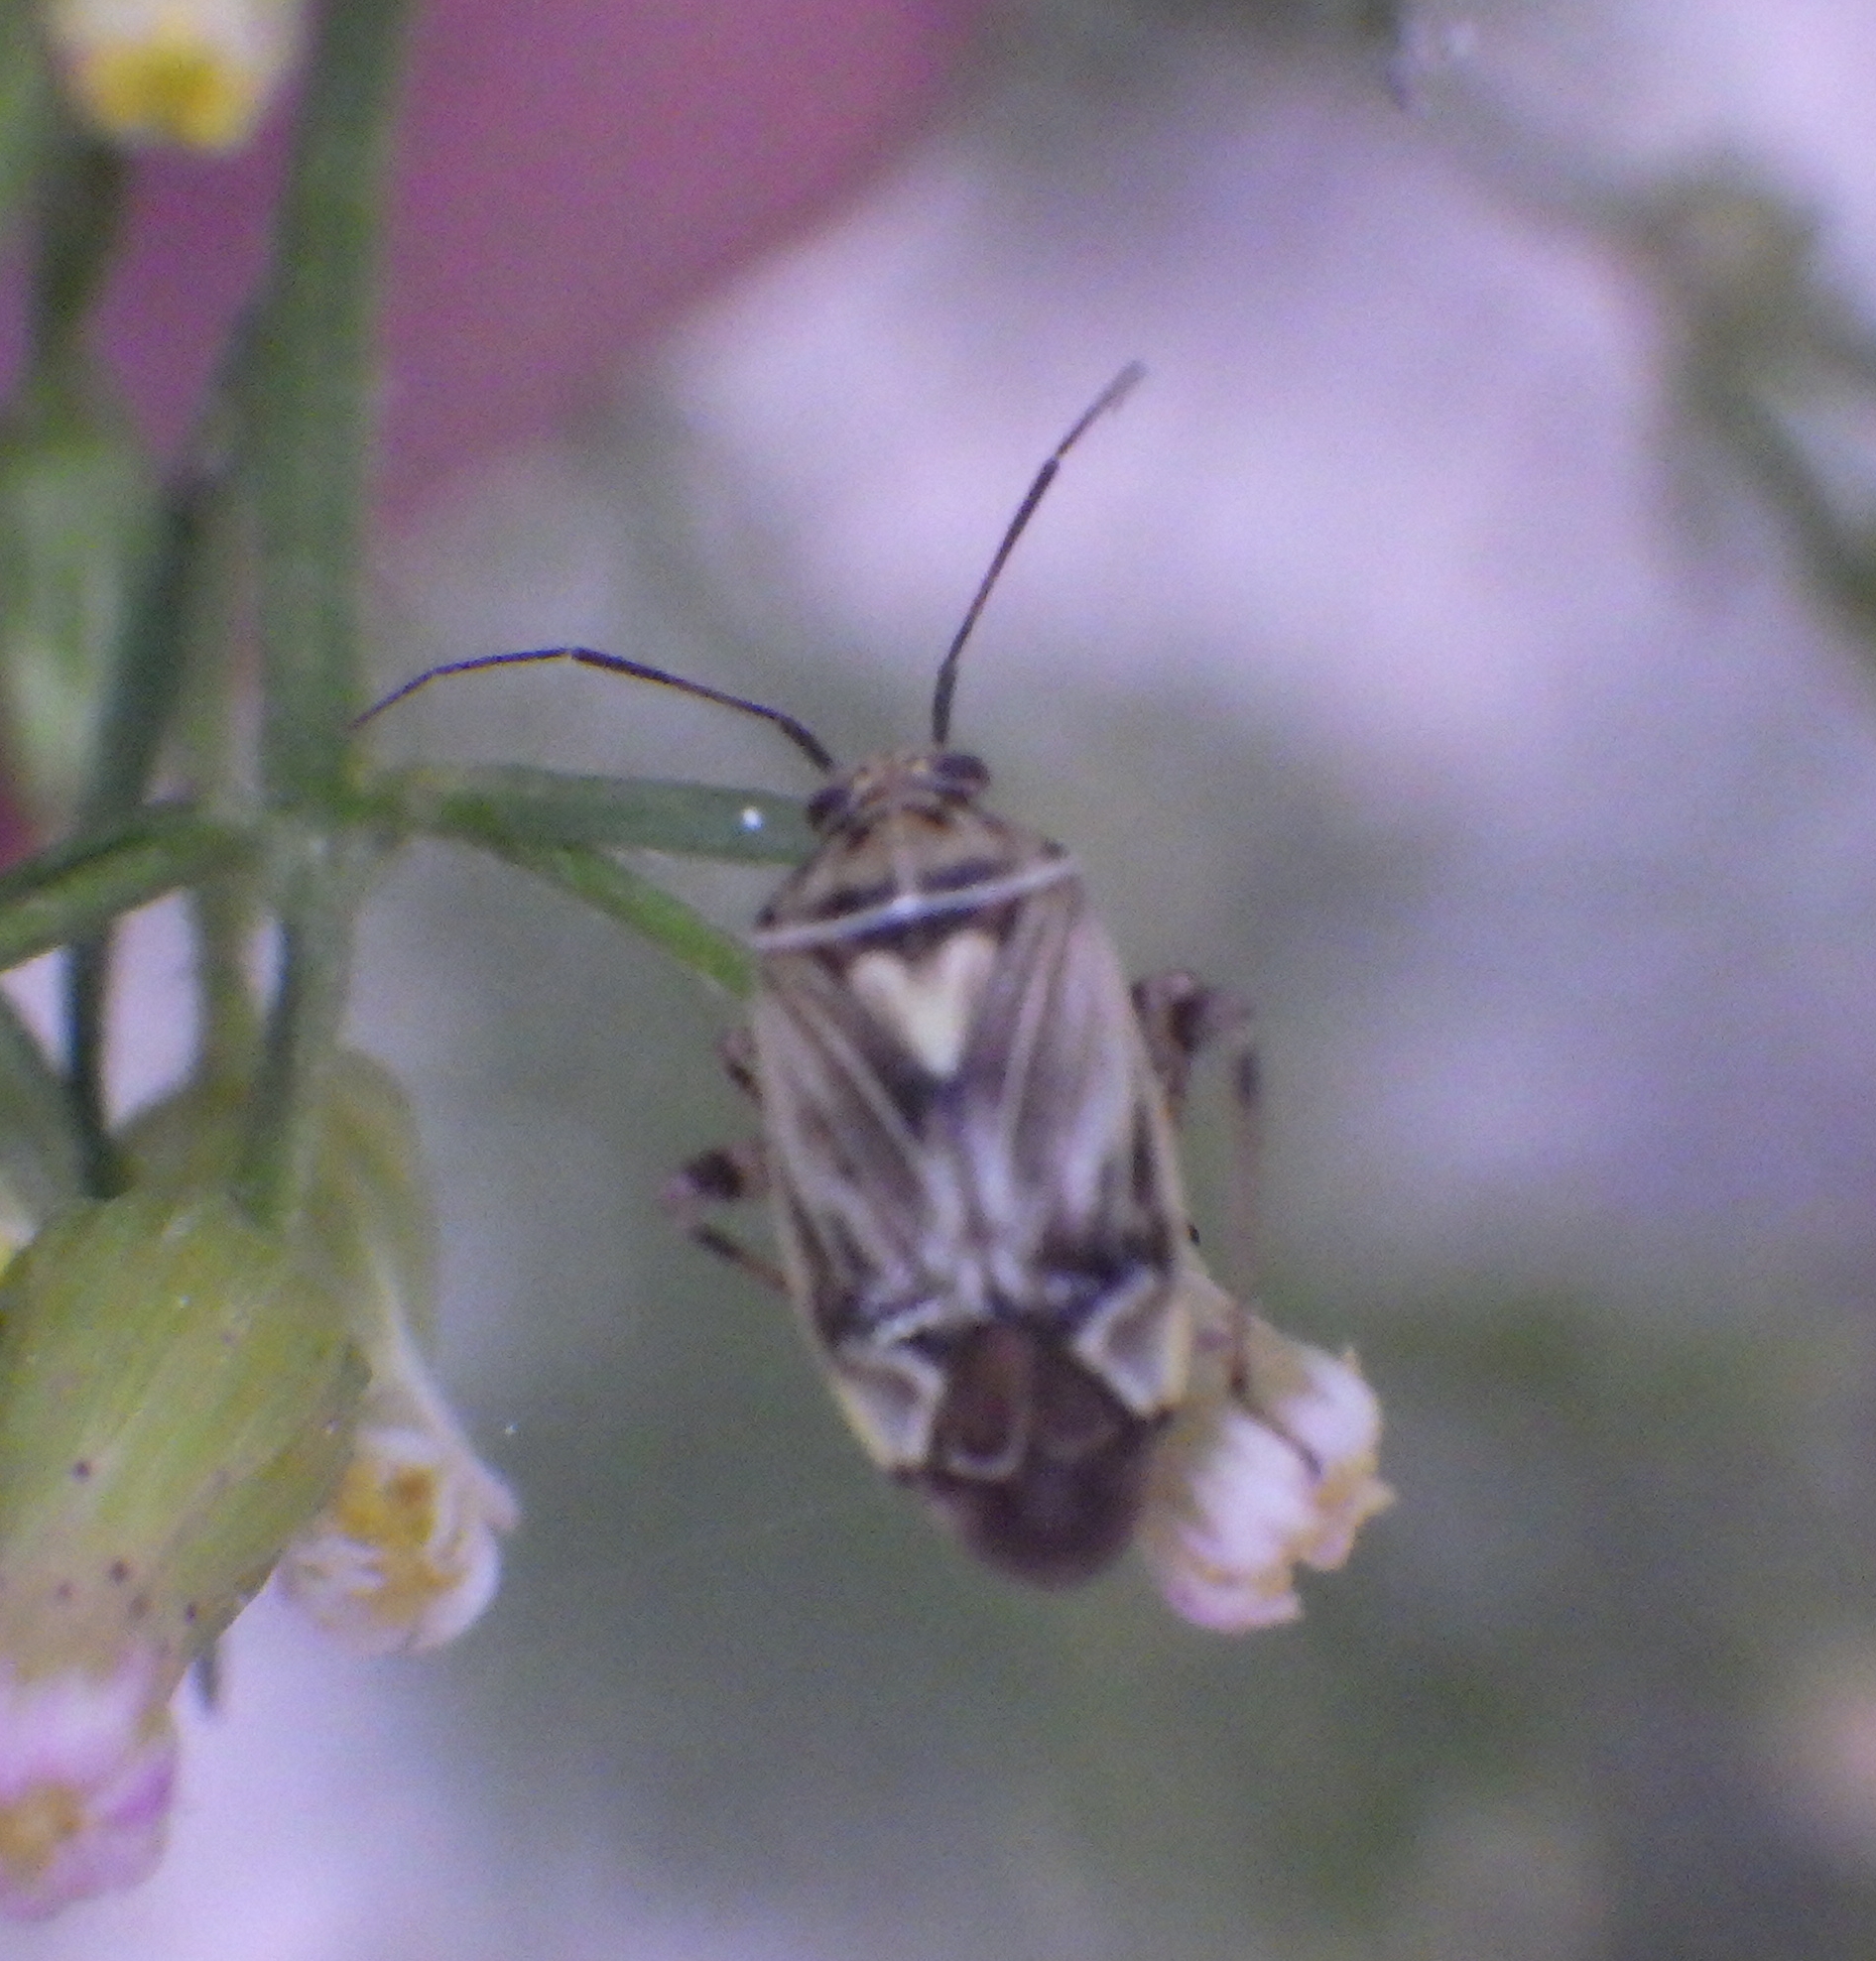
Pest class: lygus_bug